Dan Carter (Canadian politician)

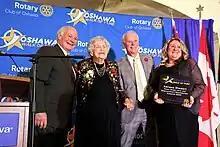
Carter (centre-right) at the 2023 Oshawa Walk of Fame Gala Dinner

In the 2014 municipal election, Carter was elected to a regional council seat. He served as vice-chair of the city's finance committee under Nancy Diamond, and ascended to chair after Diamond's death in 2017. His campaign pledges in that election included the creation of an angel fund to provide financial assistance to new business startups, as part of a comprehensive economic diversification strategy.